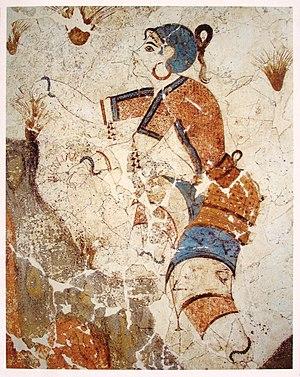
Cueilleuse de safran, fresque, Akrotiri, Grèce.
Akrotiri est un emplacement de fouilles archéologiques au sud de l'île grecque de Santorin. En 1967, l'archéologue Spyridon Marinatos a découvert une ville appartenant à la civilisation des Cyclades, avec une forte influence minoenne. En plein épanouissement, la ville a été enfouie par une éruption volcanique analogue à celle qui enfouit les villes d'Herculanum et de Pompéi. C'est ainsi qu'elle a été conservée pendant plus de 3 500 ans. L'excellent état de conservation des bâtiments et de leurs magnifiques fresques permet d'avoir un aperçu de l'histoire sociale, économique et culturelle de l'âge du bronze dans la mer Égée.
L’histoire du safran, dans sa culture et son usage, remonte à plus de 3 500 ans et traverse plusieurs cultures, continents et civilisations. Le safran, une épice issue des stigmates séchés de fleurs de safran, fait partie des substances les plus chères du monde de toute l'Histoire. Avec son goût amer, son odeur proche du foin et ses tons légèrement métallisés, le safran est utilisé comme assaisonnement, parfum, teinture et médicament. Le safran vient du Moyen-Orient, mais a été cultivé pour la première fois en Grèce.